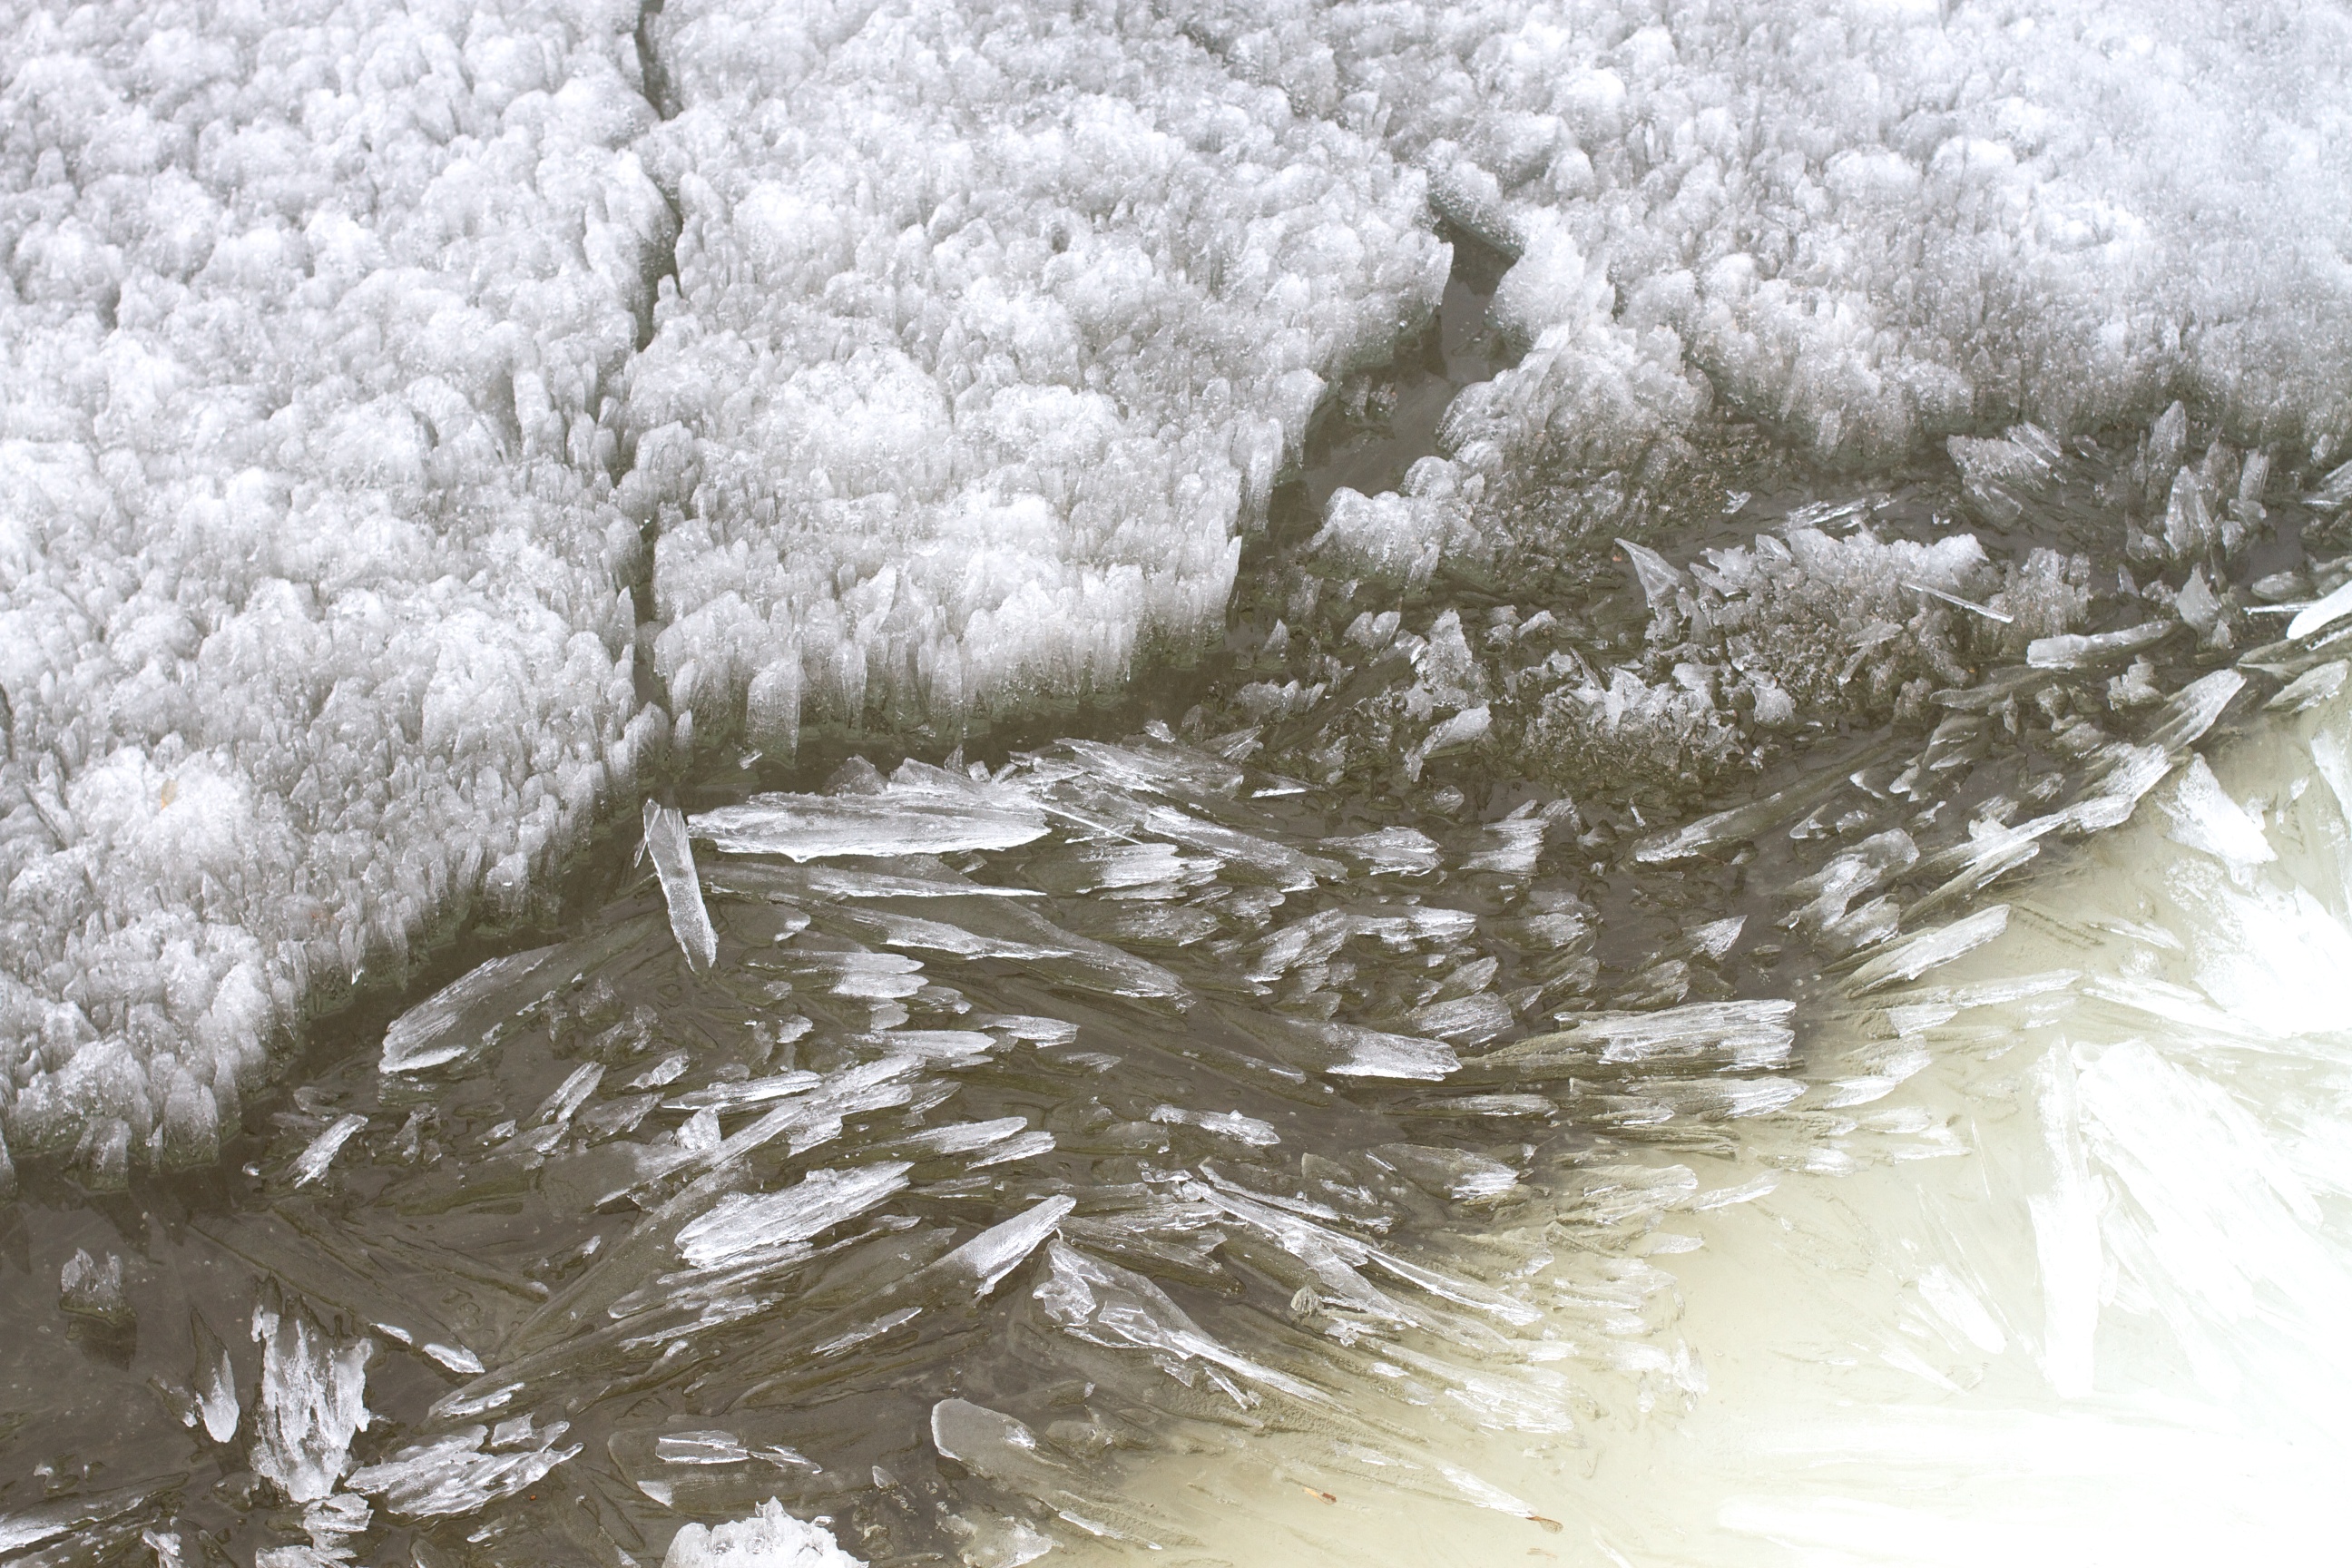
tree, branch, snow, winter, black and white, frost, ice, weather, season, rtwgimli, freezing, monochrome photography